Whanganui Collegiate School

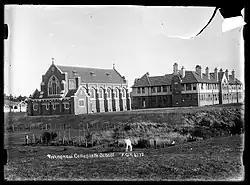
The school and chapel in 1912

Whanganui Collegiate School is a state-integrated, coeducational, day and boarding secondary school located in Whanganui, in the Manawatū-Whanganui region of New Zealand. Affiliated with the Anglican Church, it is the third oldest school in New Zealand. The school’s campus is officially registered as a category 1 historic place with Heritage New Zealand.